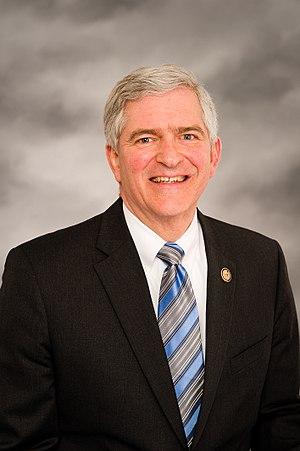
Daniel Alan Webster, né le 27 avril 1949 à Charleston, est un homme politique américain, élu républicain de Floride à la Chambre des représentants des États-Unis depuis 2011.